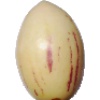
Label: Pepino 1